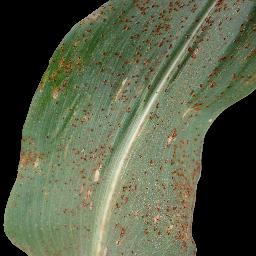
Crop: corn
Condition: (maize)_common_rust